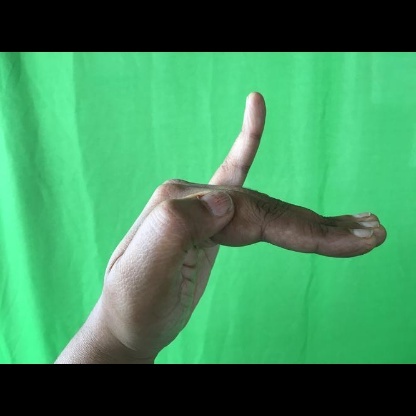
Mudra: Hamsapaksha